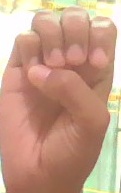
ASL sign: E